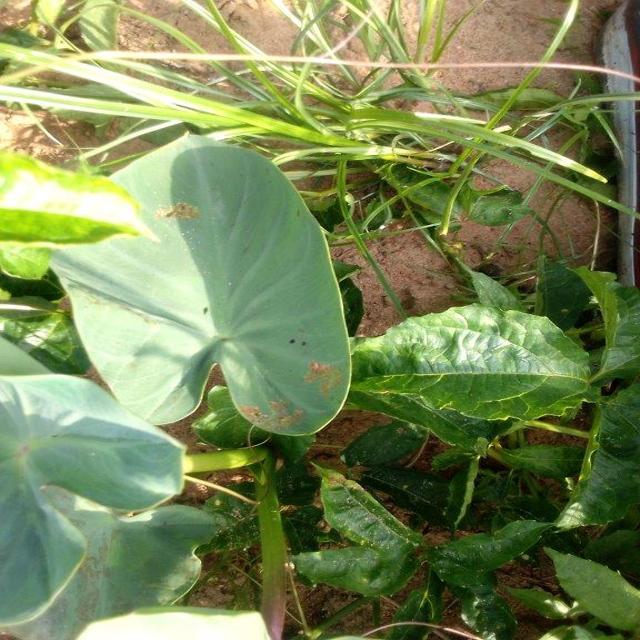
Label: Early_Blight